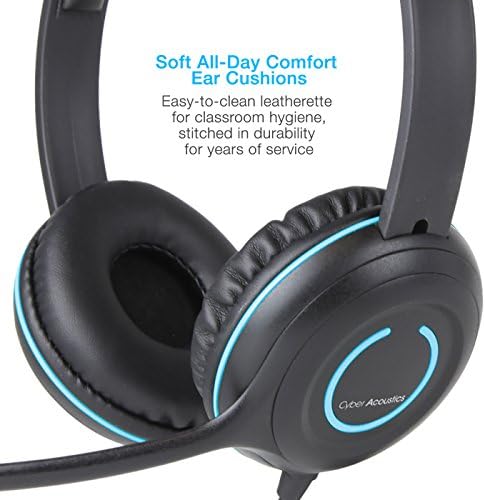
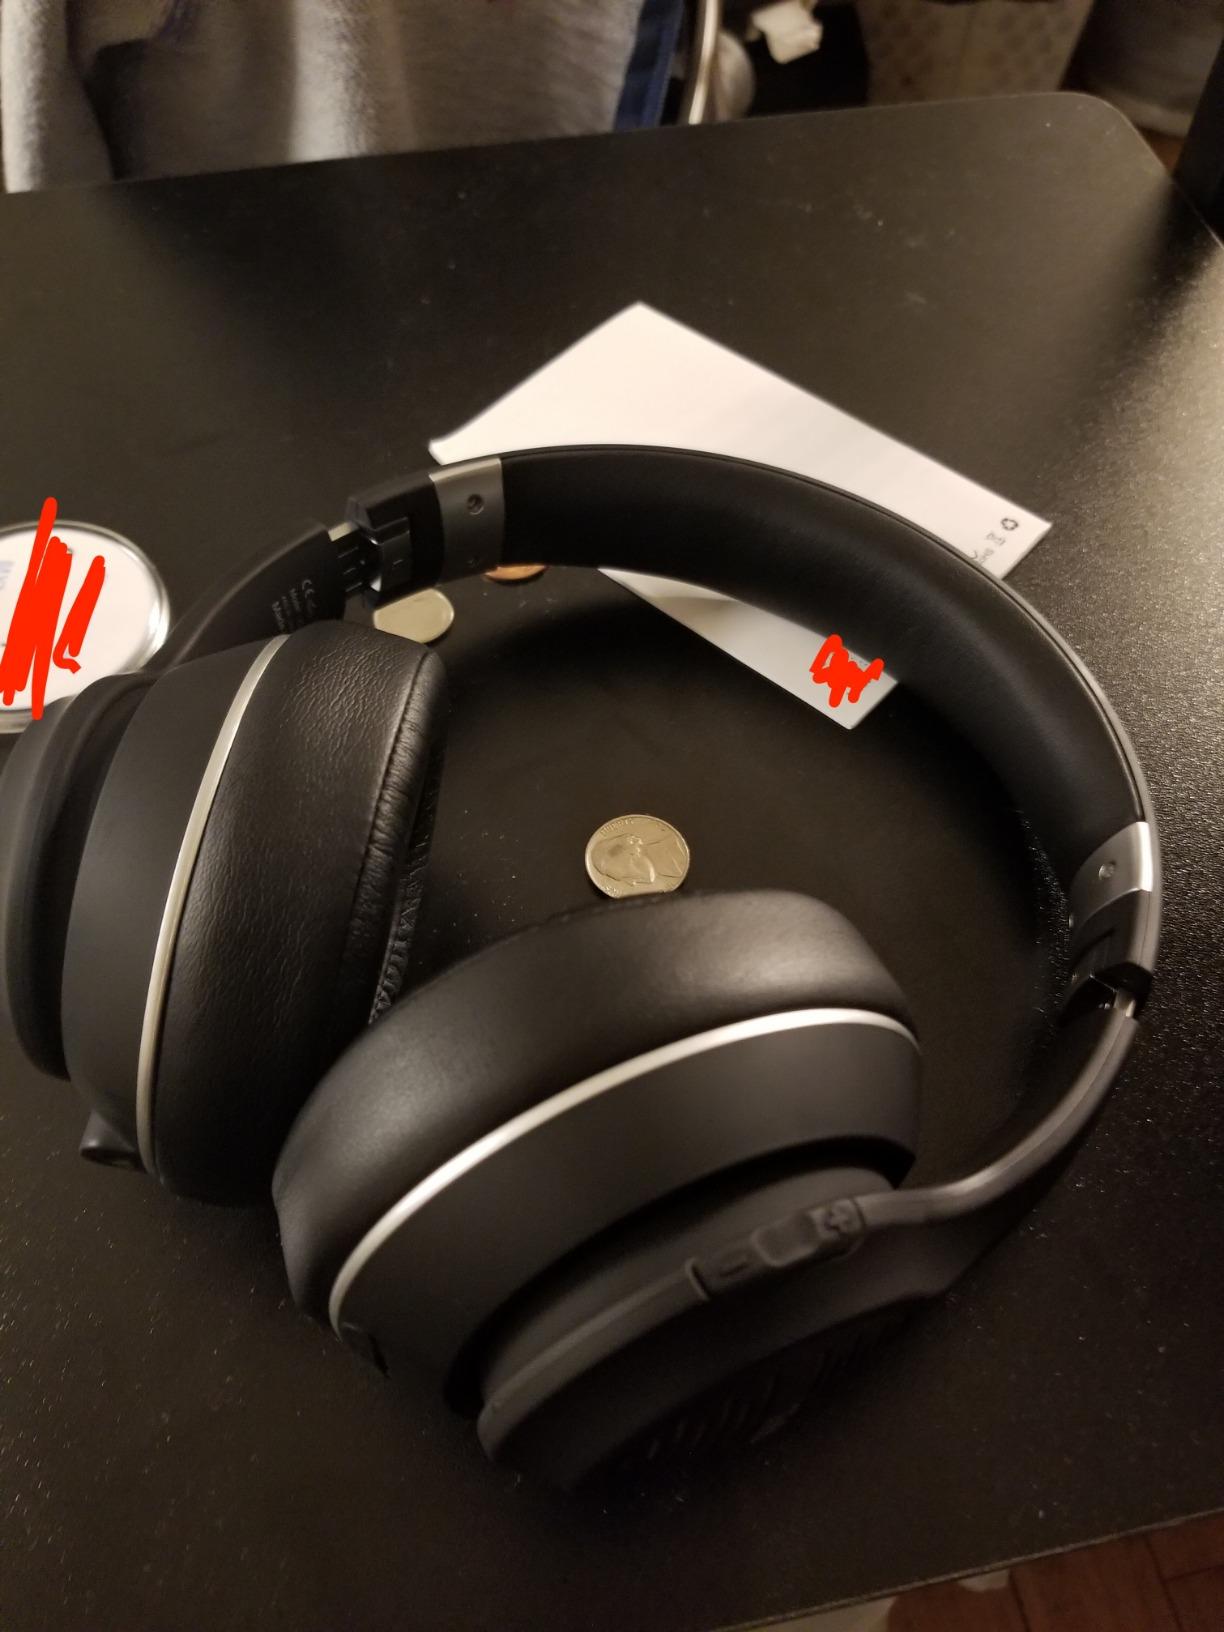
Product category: headphones
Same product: no